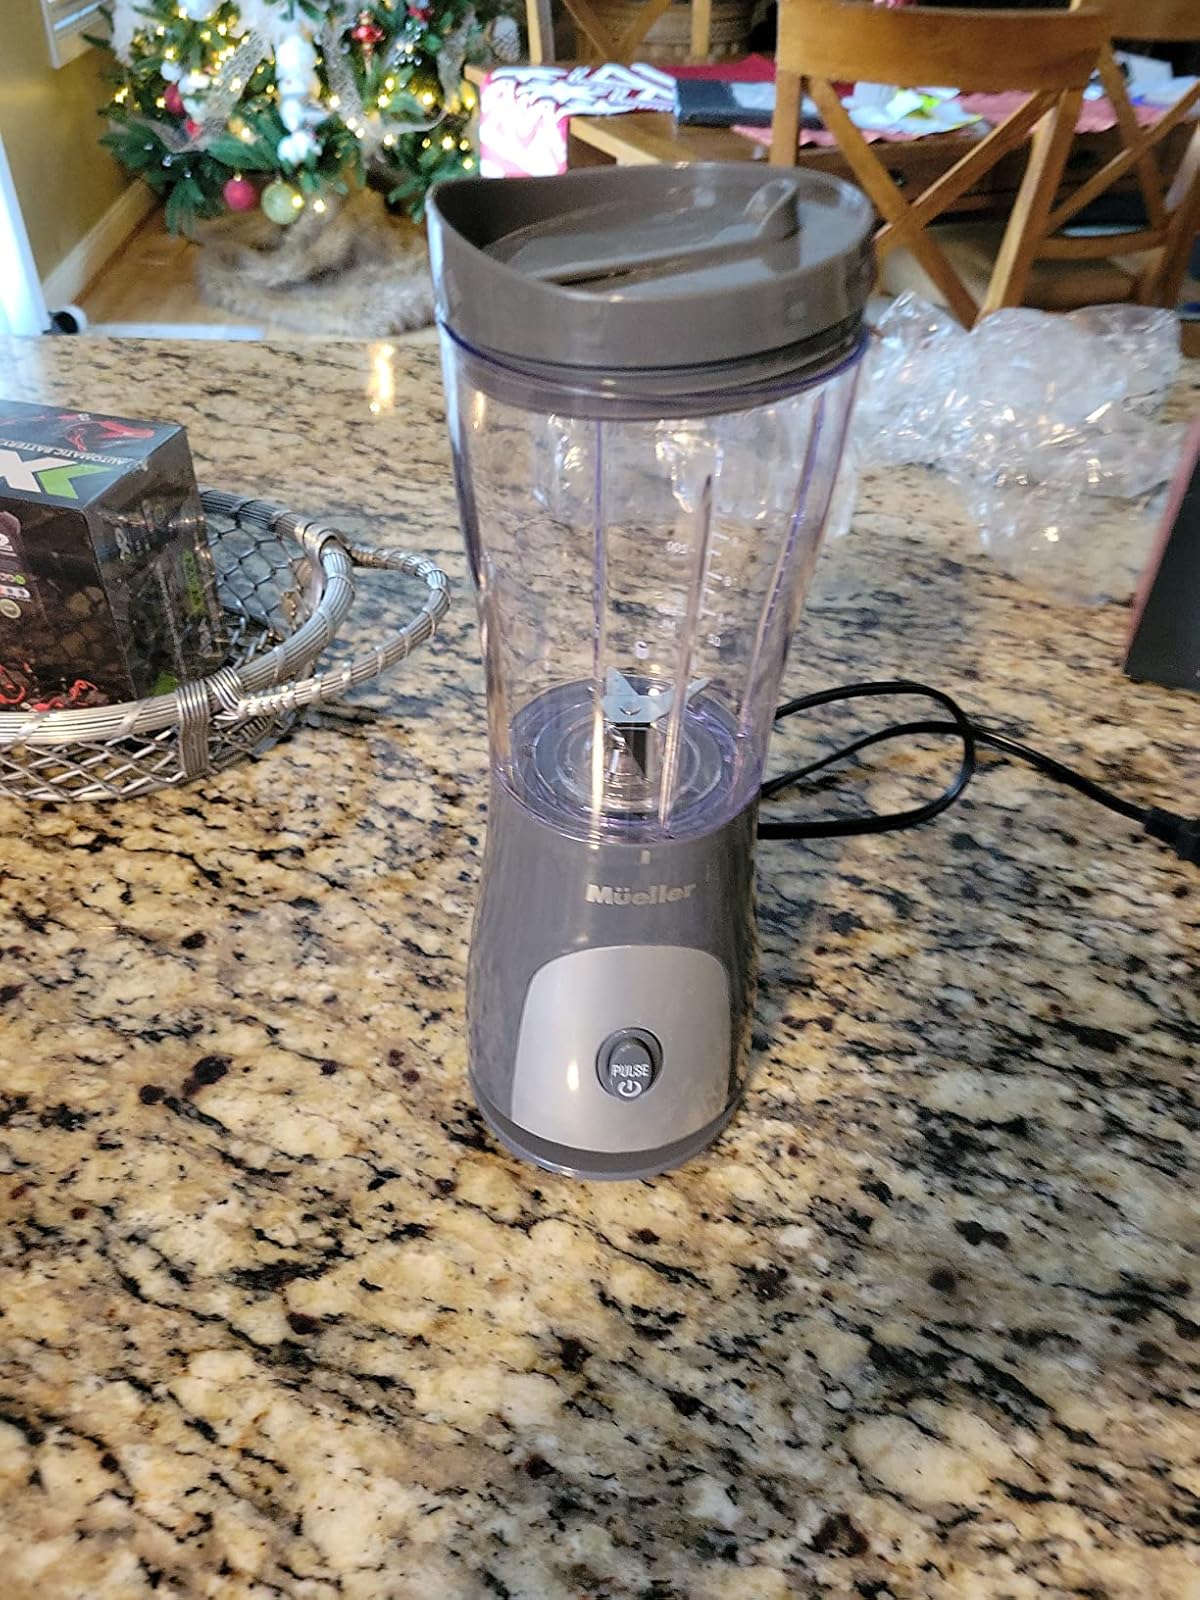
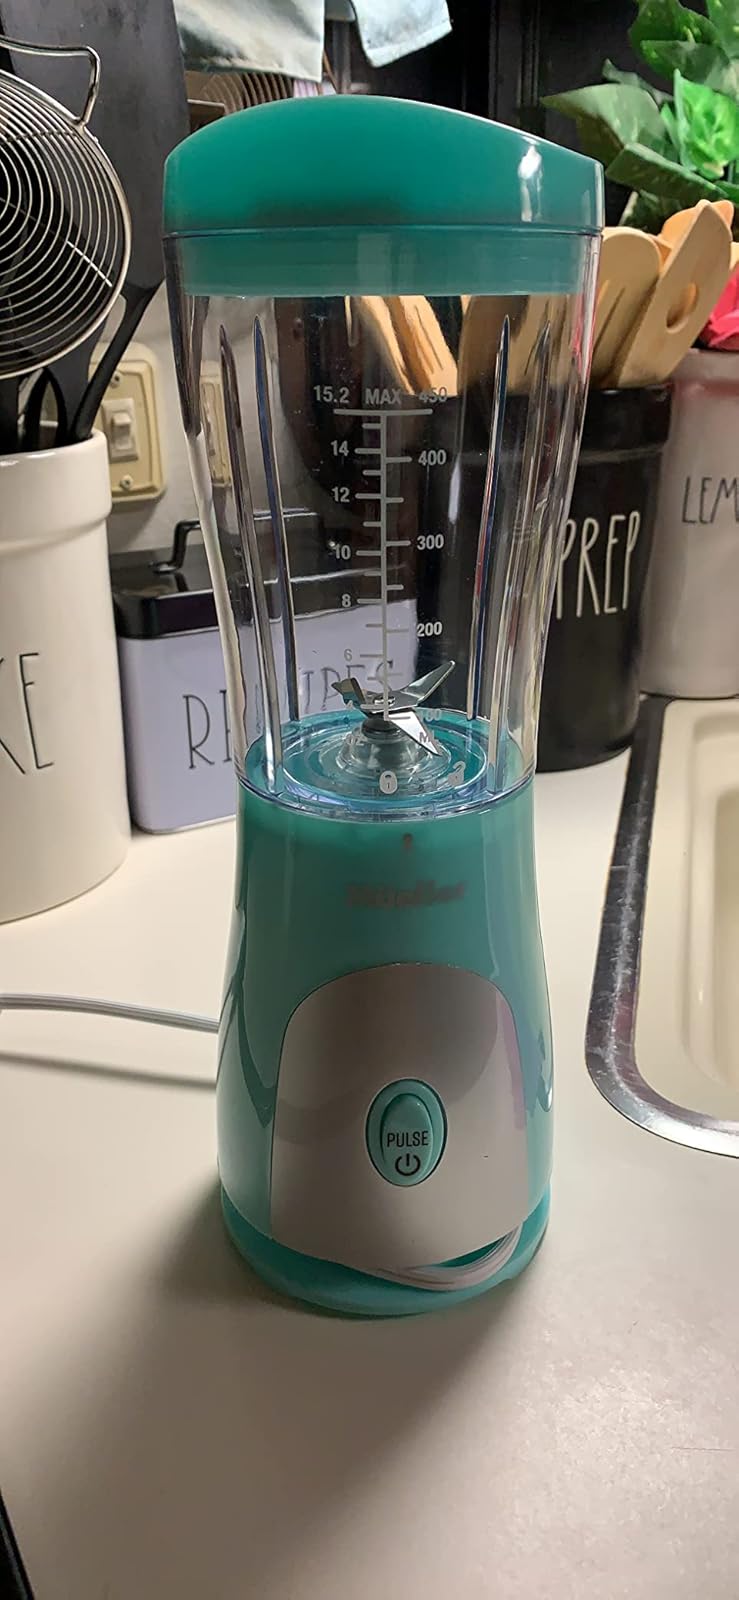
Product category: items_blender
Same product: no